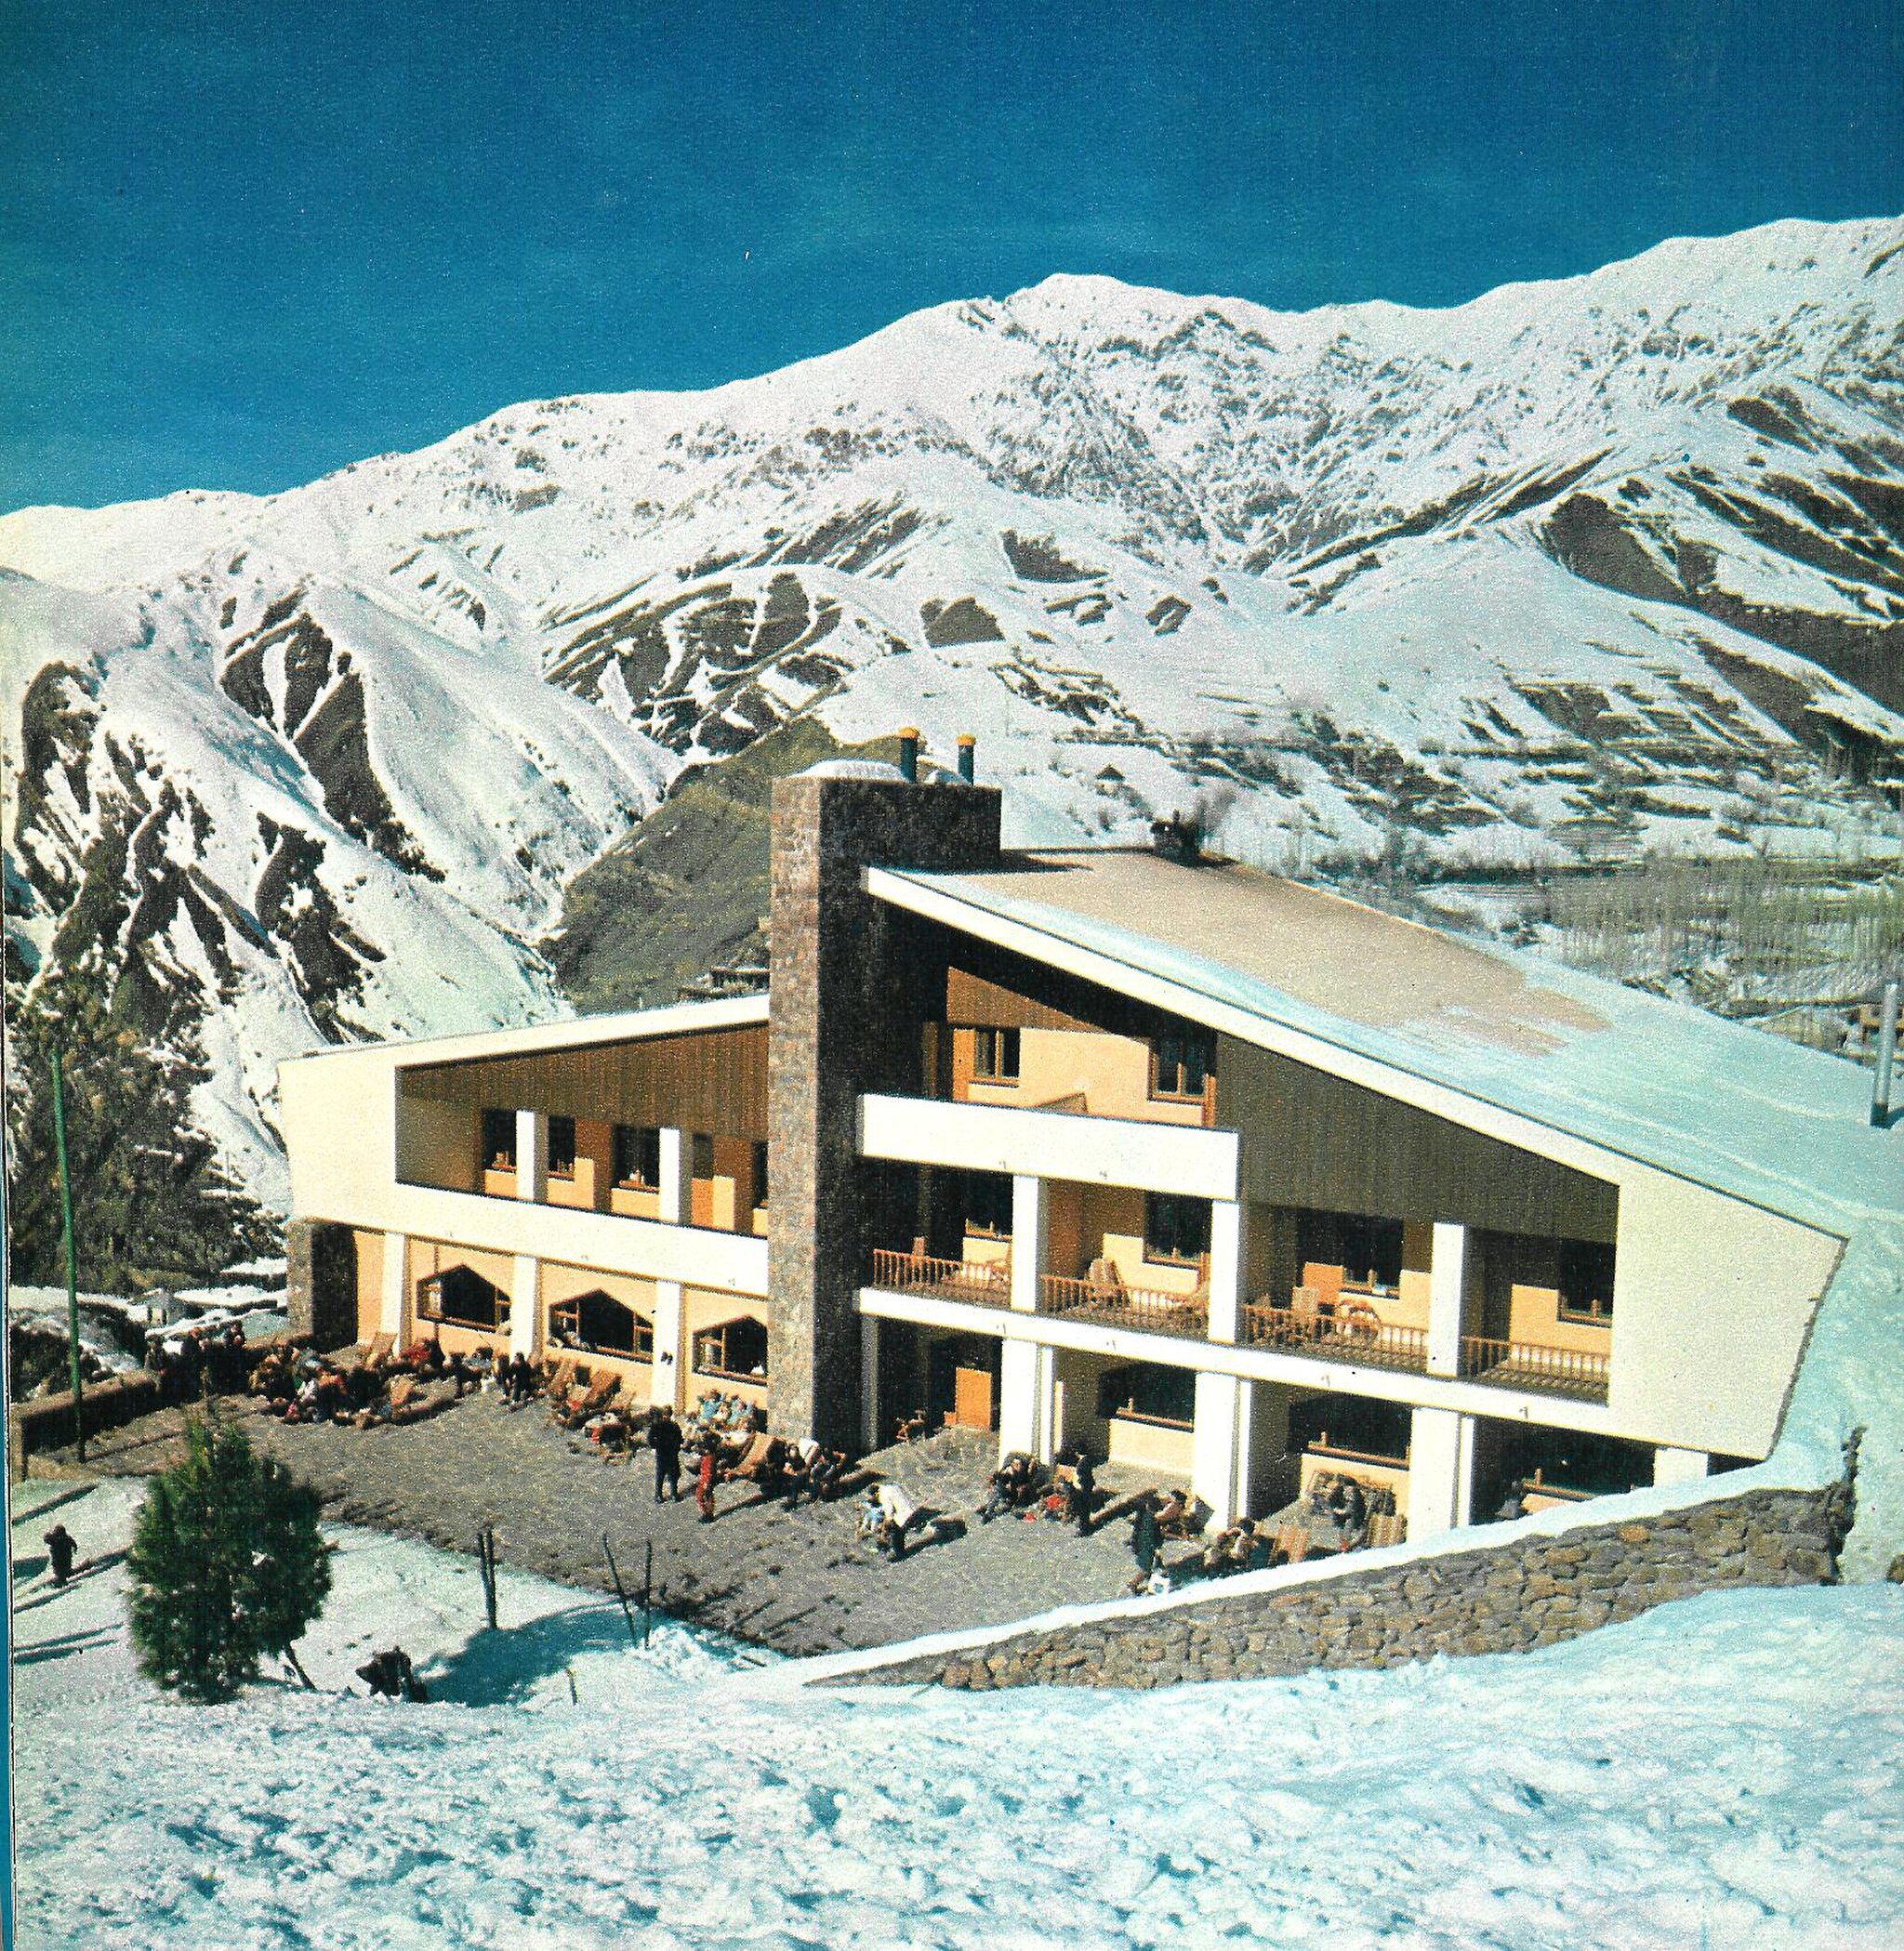
Title: Shemshak-Ski-Resort-Tehran-1971
Description: Shemshak ski resort in 1971
Date: circa 1971
Categories: 1971 in Iran, Shemshak, PD-Art (PD-Iran), Template Unknown (author), PD-Art missing SDC copyright status, Files from The Land of Kings